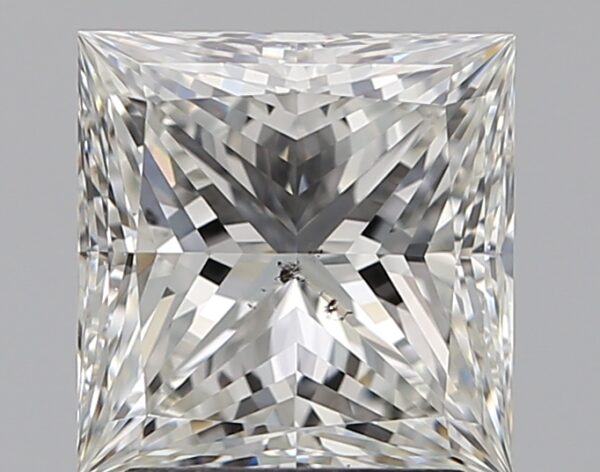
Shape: princess
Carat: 2.01
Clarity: SI1
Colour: H
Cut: EX
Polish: EX
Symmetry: EX
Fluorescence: N
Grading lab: GIA
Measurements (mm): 7.25 x 7.04 x 4.86